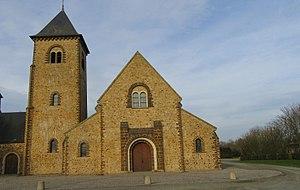
L'église du prieuré de la Cotellerie, dédié à Sainte Marie, a été construite à Bazougers, de 1989 à 1994, dans une architecture stricte d'inspiration romane.